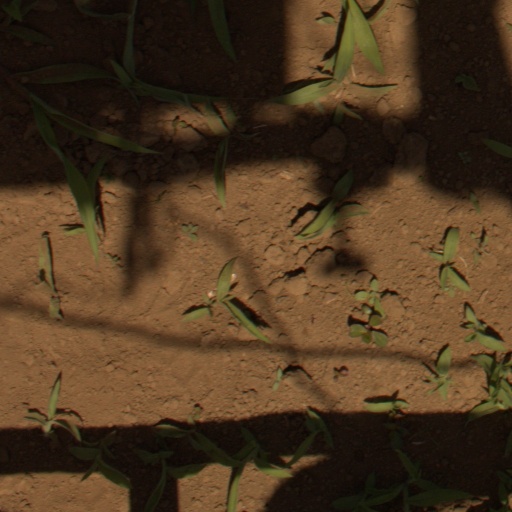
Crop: Jerusalem artichoke